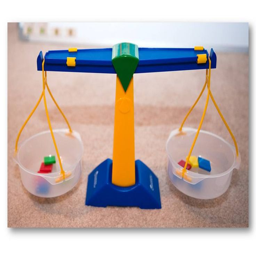
social skills - friendship group .